Daniel Burgess (minister)

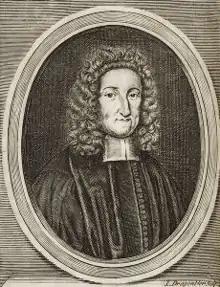
Daniel Burgess, minister of the Gospel. 1691

His father was Daniel Burgess, who, after holding the livings of Staines and of Sutton Magna, Wiltshire, was appointed rector of Collingbourn Ducis, Wiltshire, through the influence of his brother Isaac Burgess, High Sheriff of the county. He was ejected from the rectory in 1662, and was probably the author of the sermon on Eccl. xii. 1, mentioned by Watts and Allibone.